Kings and Queen

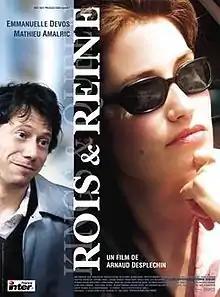
French poster

Kings and Queen is a 2004 French drama film directed by Arnaud Desplechin, starring Emmanuelle Devos and Mathieu Amalric. The film had its world premiere in the Competition section at the 61st Venice International Film Festival on 3 September 2004. It was released in France on 22 December 2004.